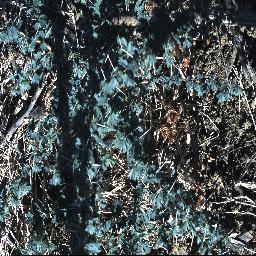
Label: prickly_acacia